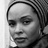
Emotion: happy